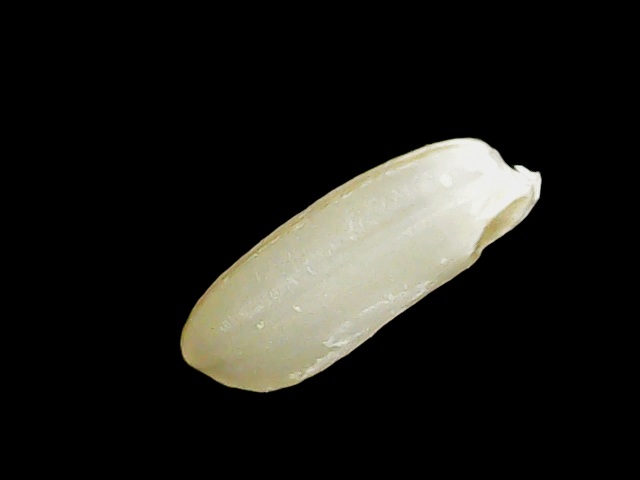
Rice variety: Binadhan23